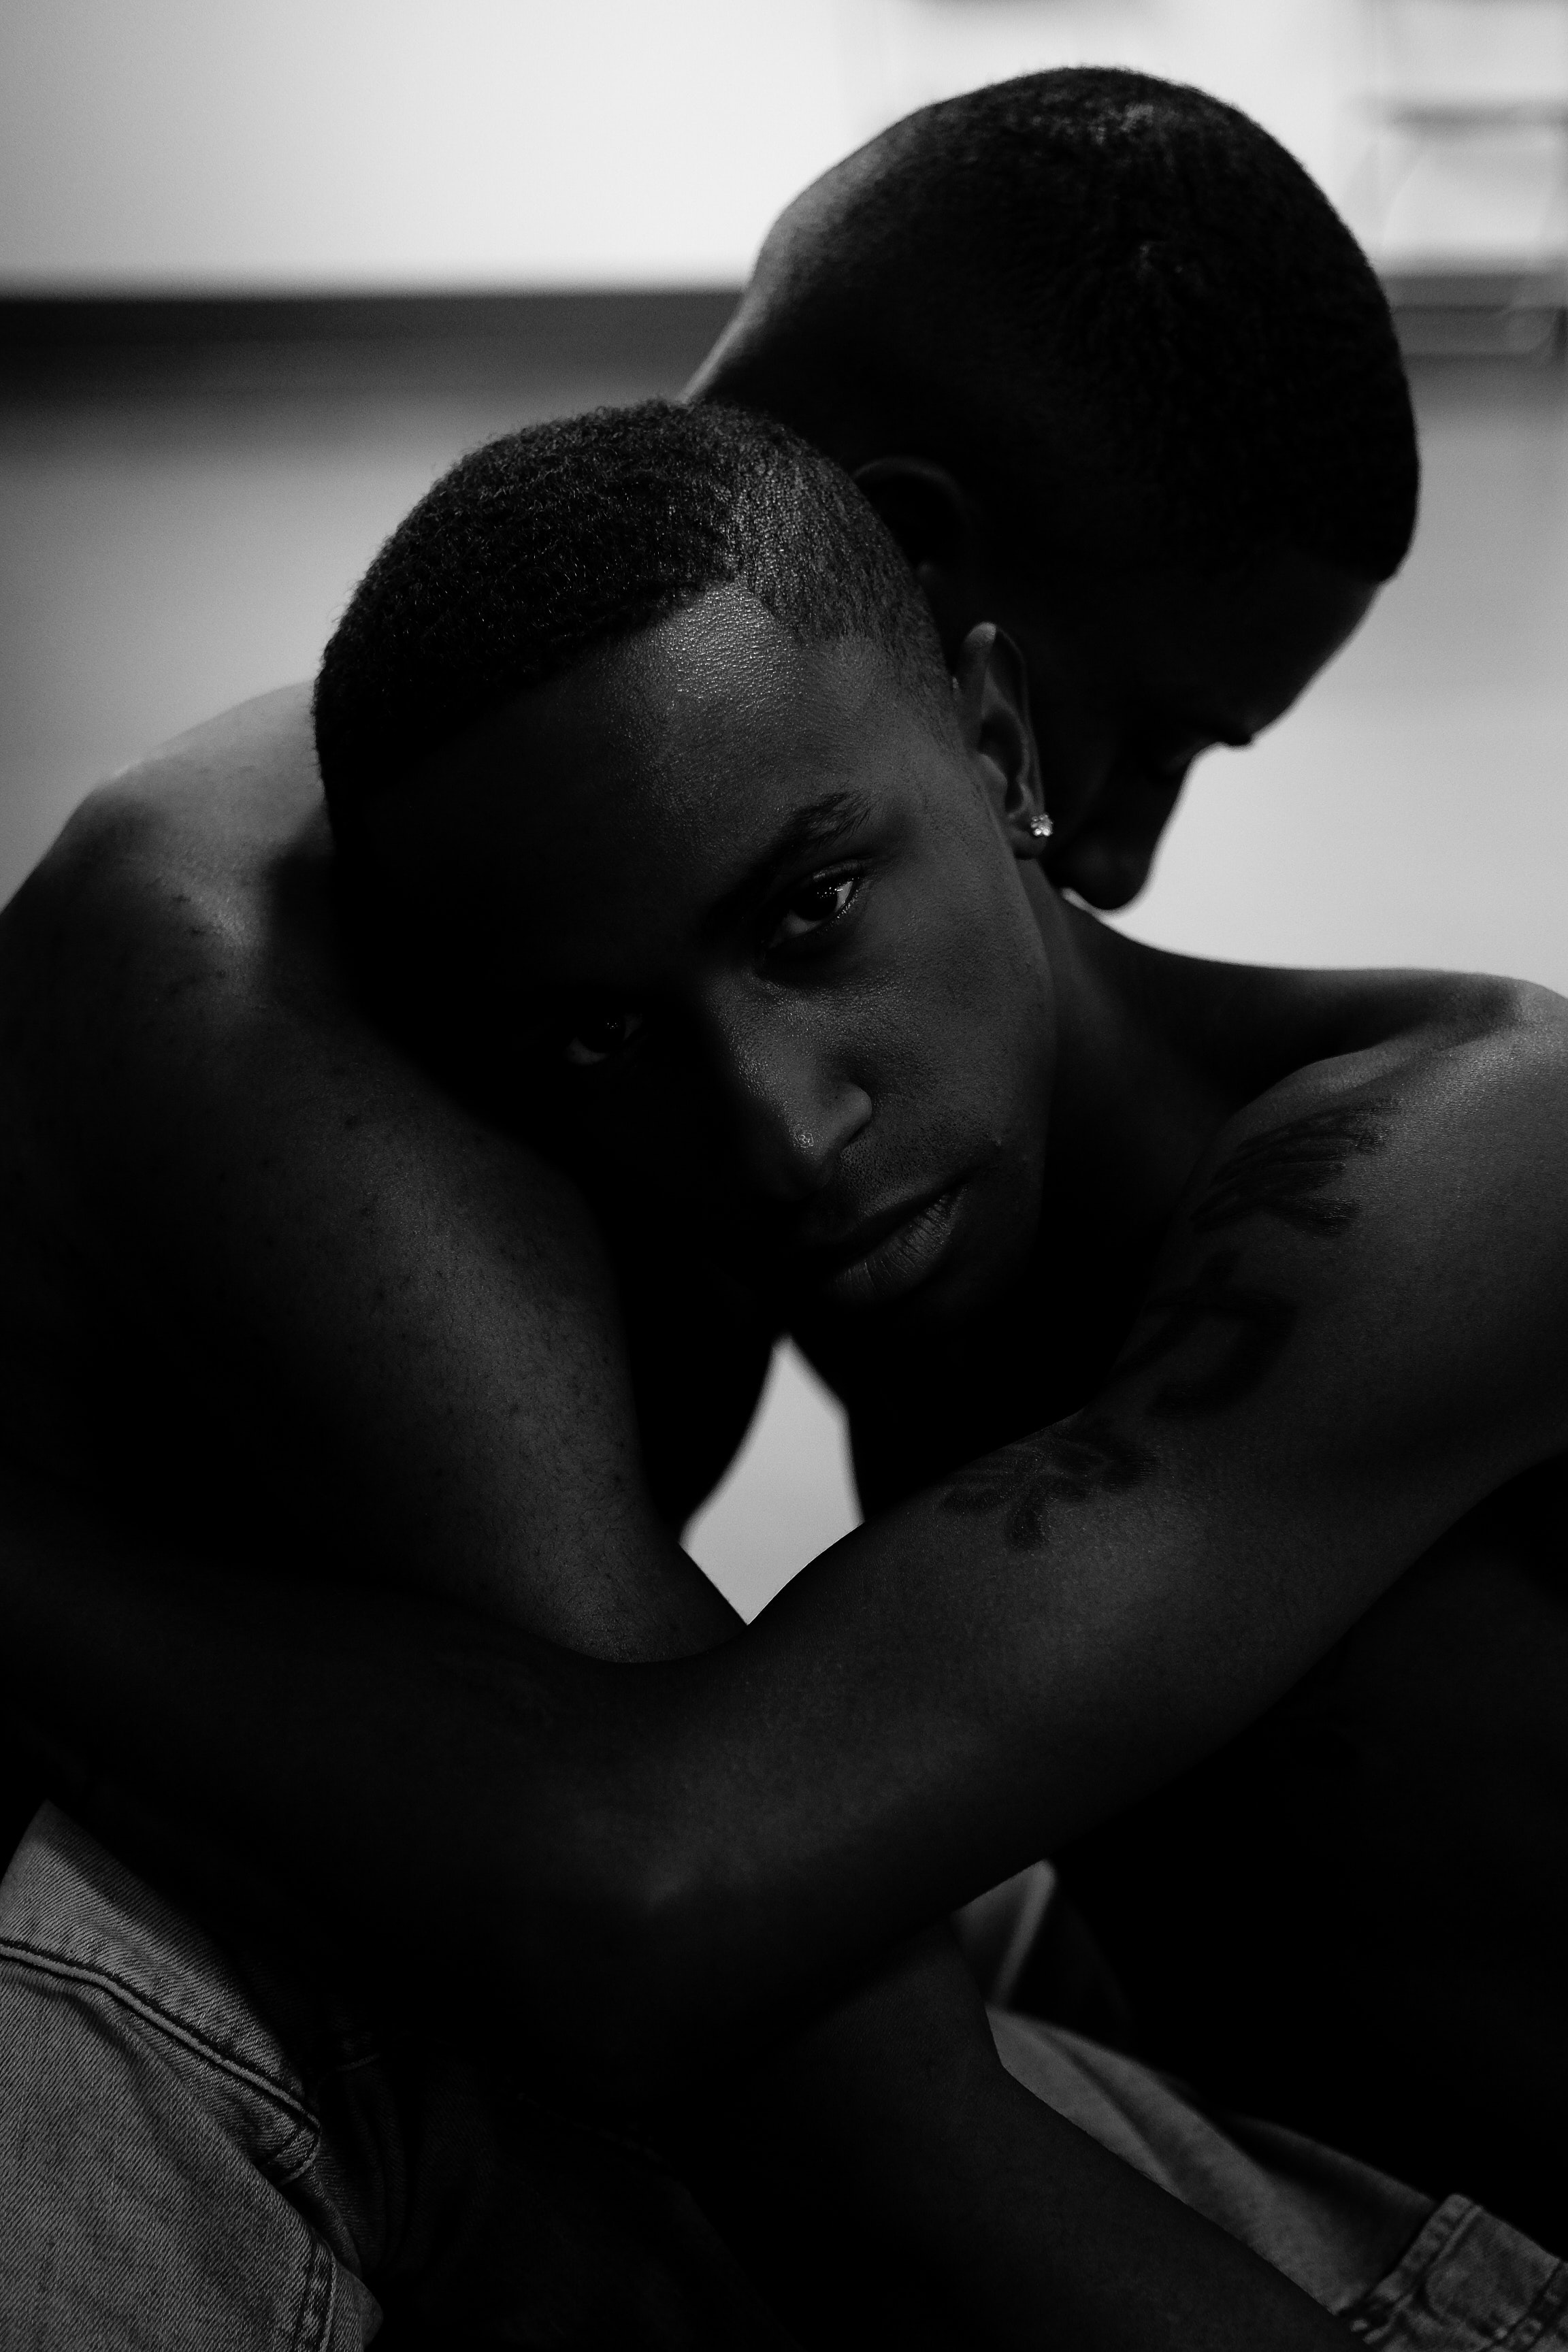
black, white, photograph, black and white, monochrome, skin, monochrome photography, shoulder, arm, photography, muscle, model, hand, photo shoot, stock photography, neck, flash photography, Barechested, style, chest, elbow